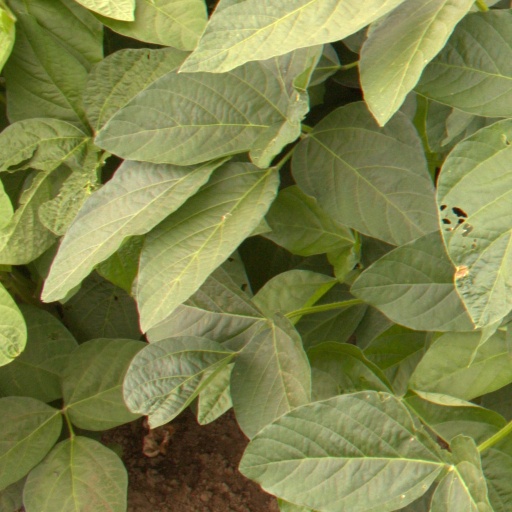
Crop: soybean